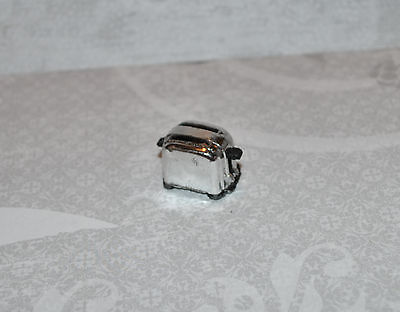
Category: toaster